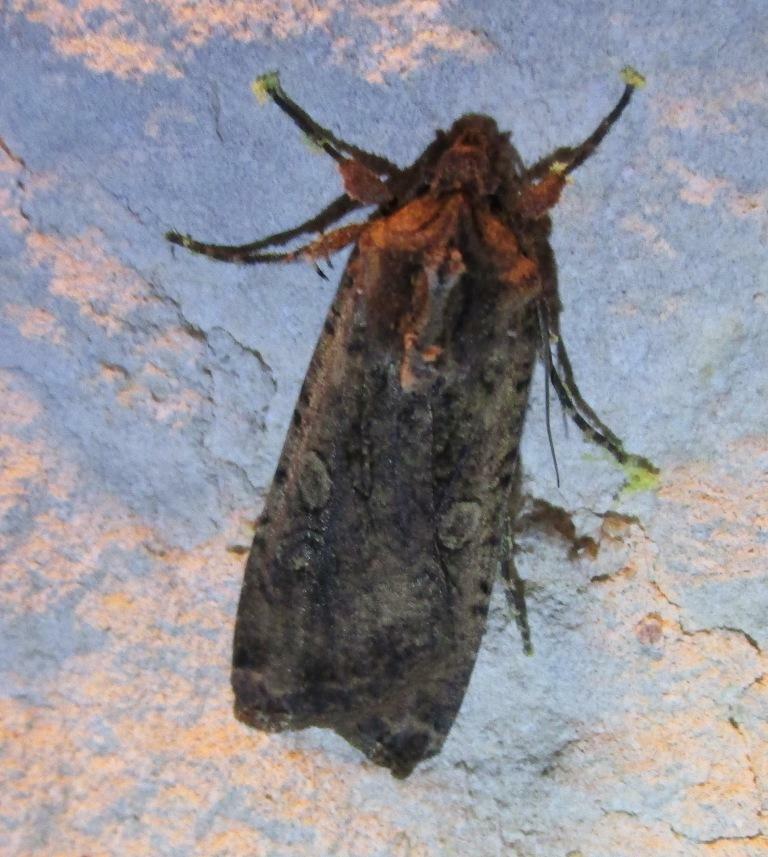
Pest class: cutworms